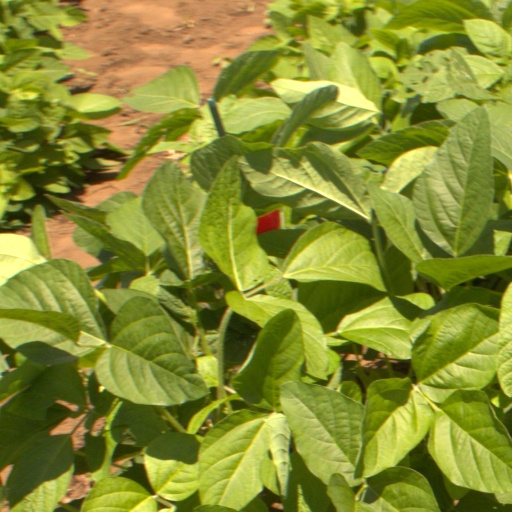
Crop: soybean